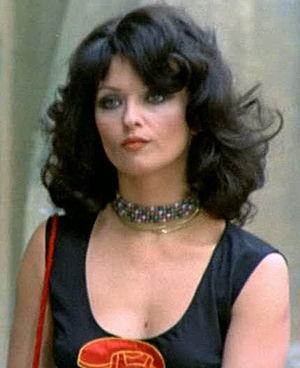
Femi Benussi, née Eufemia Benussi le 4 mars 1945 à Rovigno dans la région de l'Istrie en Italie, ville aujourd'hui situé en Croatie, est une actrice italienne.